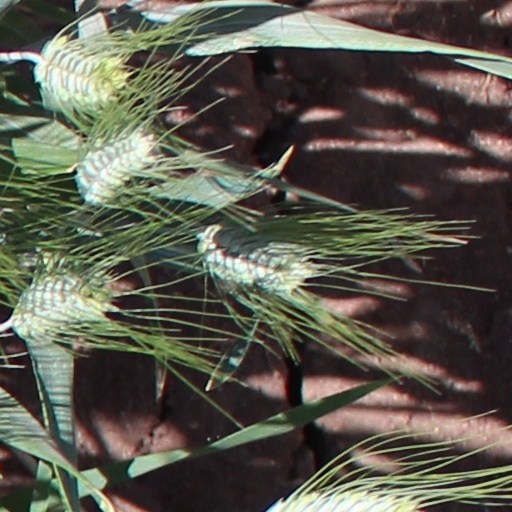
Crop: wheat